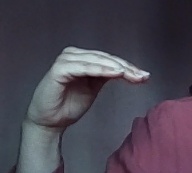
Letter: haa